Rosé

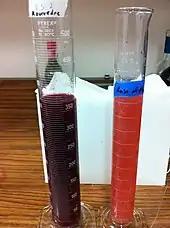
Sample of Mourvedre and rosé that had been bled off (saignée) from the red wine juice.

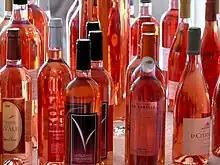
Rosés can come in a variety of colors depending on the grape variety and method of production.

The saignée (French for "bleed") method is the practice of removing ("bleeding off") some of the juice from the must in order to more deeply concentrate the phenolics, color, and flavor of the red wine. It has a long history of use in the French wine regions of Bordeaux and Burgundy but wasn't always used for rosé production. For some red winemakers, the juice bleed off is simply poured down the drain or used as "topping wine" to fill the "ullage" (the headspace of barrels and tanks) during storage. Its use in rosé production is sometimes considered an afterthought, as a way to increase cash-flow by producing a second wine to a primary red wine that can be released much sooner and available to market. While many wineries have been able to produce critically acclaimed rosé using the saignée method, its use has provoked criticism from wine personalities such as François Millo, president of the Provence Wine Council (CIVP) who claim that saignée method rosés are “not true rosés" because the bleeding process (which is not pressed with the must) is more of an afterthought.